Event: Nepal Earthquake
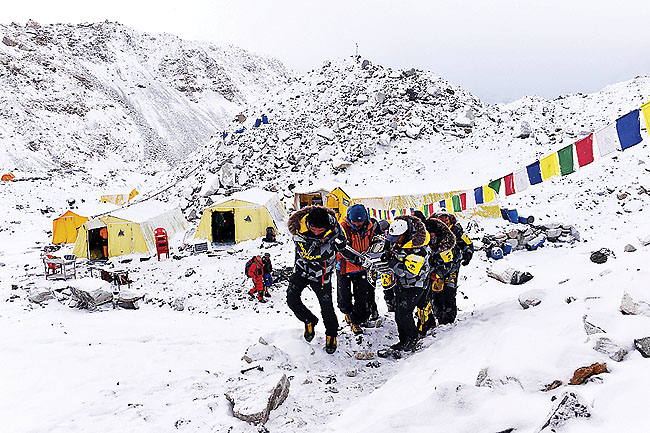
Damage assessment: no_damage